Jeremy Paxman

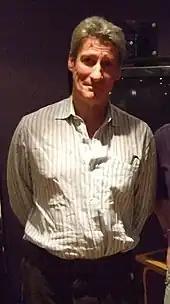
Paxman in 2007

Paxman's first book, "A Higher Form of Killing" (1982), written with then BBC colleague and friend Robert Harris, arose out of an edition of the "Panorama" programme they had made together on biological and chemical warfare. In a revised 2002 version they asserted that Iraq possessed chemical and biological weapons. In 1985, Paxman published "Through the Volcanoes: A Central American Journey", an eyewitness account of people, places and politics. "Friends in High Places: Who Runs Britain?" (1991) was the result of numerous detailed interviews with the powerful or highly influential, what used to be called The Establishment. 1999 saw the publication of his "The English: A Portrait of a People". "The Political Animal: An Anatomy" (2003), again based on extensive interviews, examines the motivations and methods of those who constitute the author's professional prey: Westminster politicians.